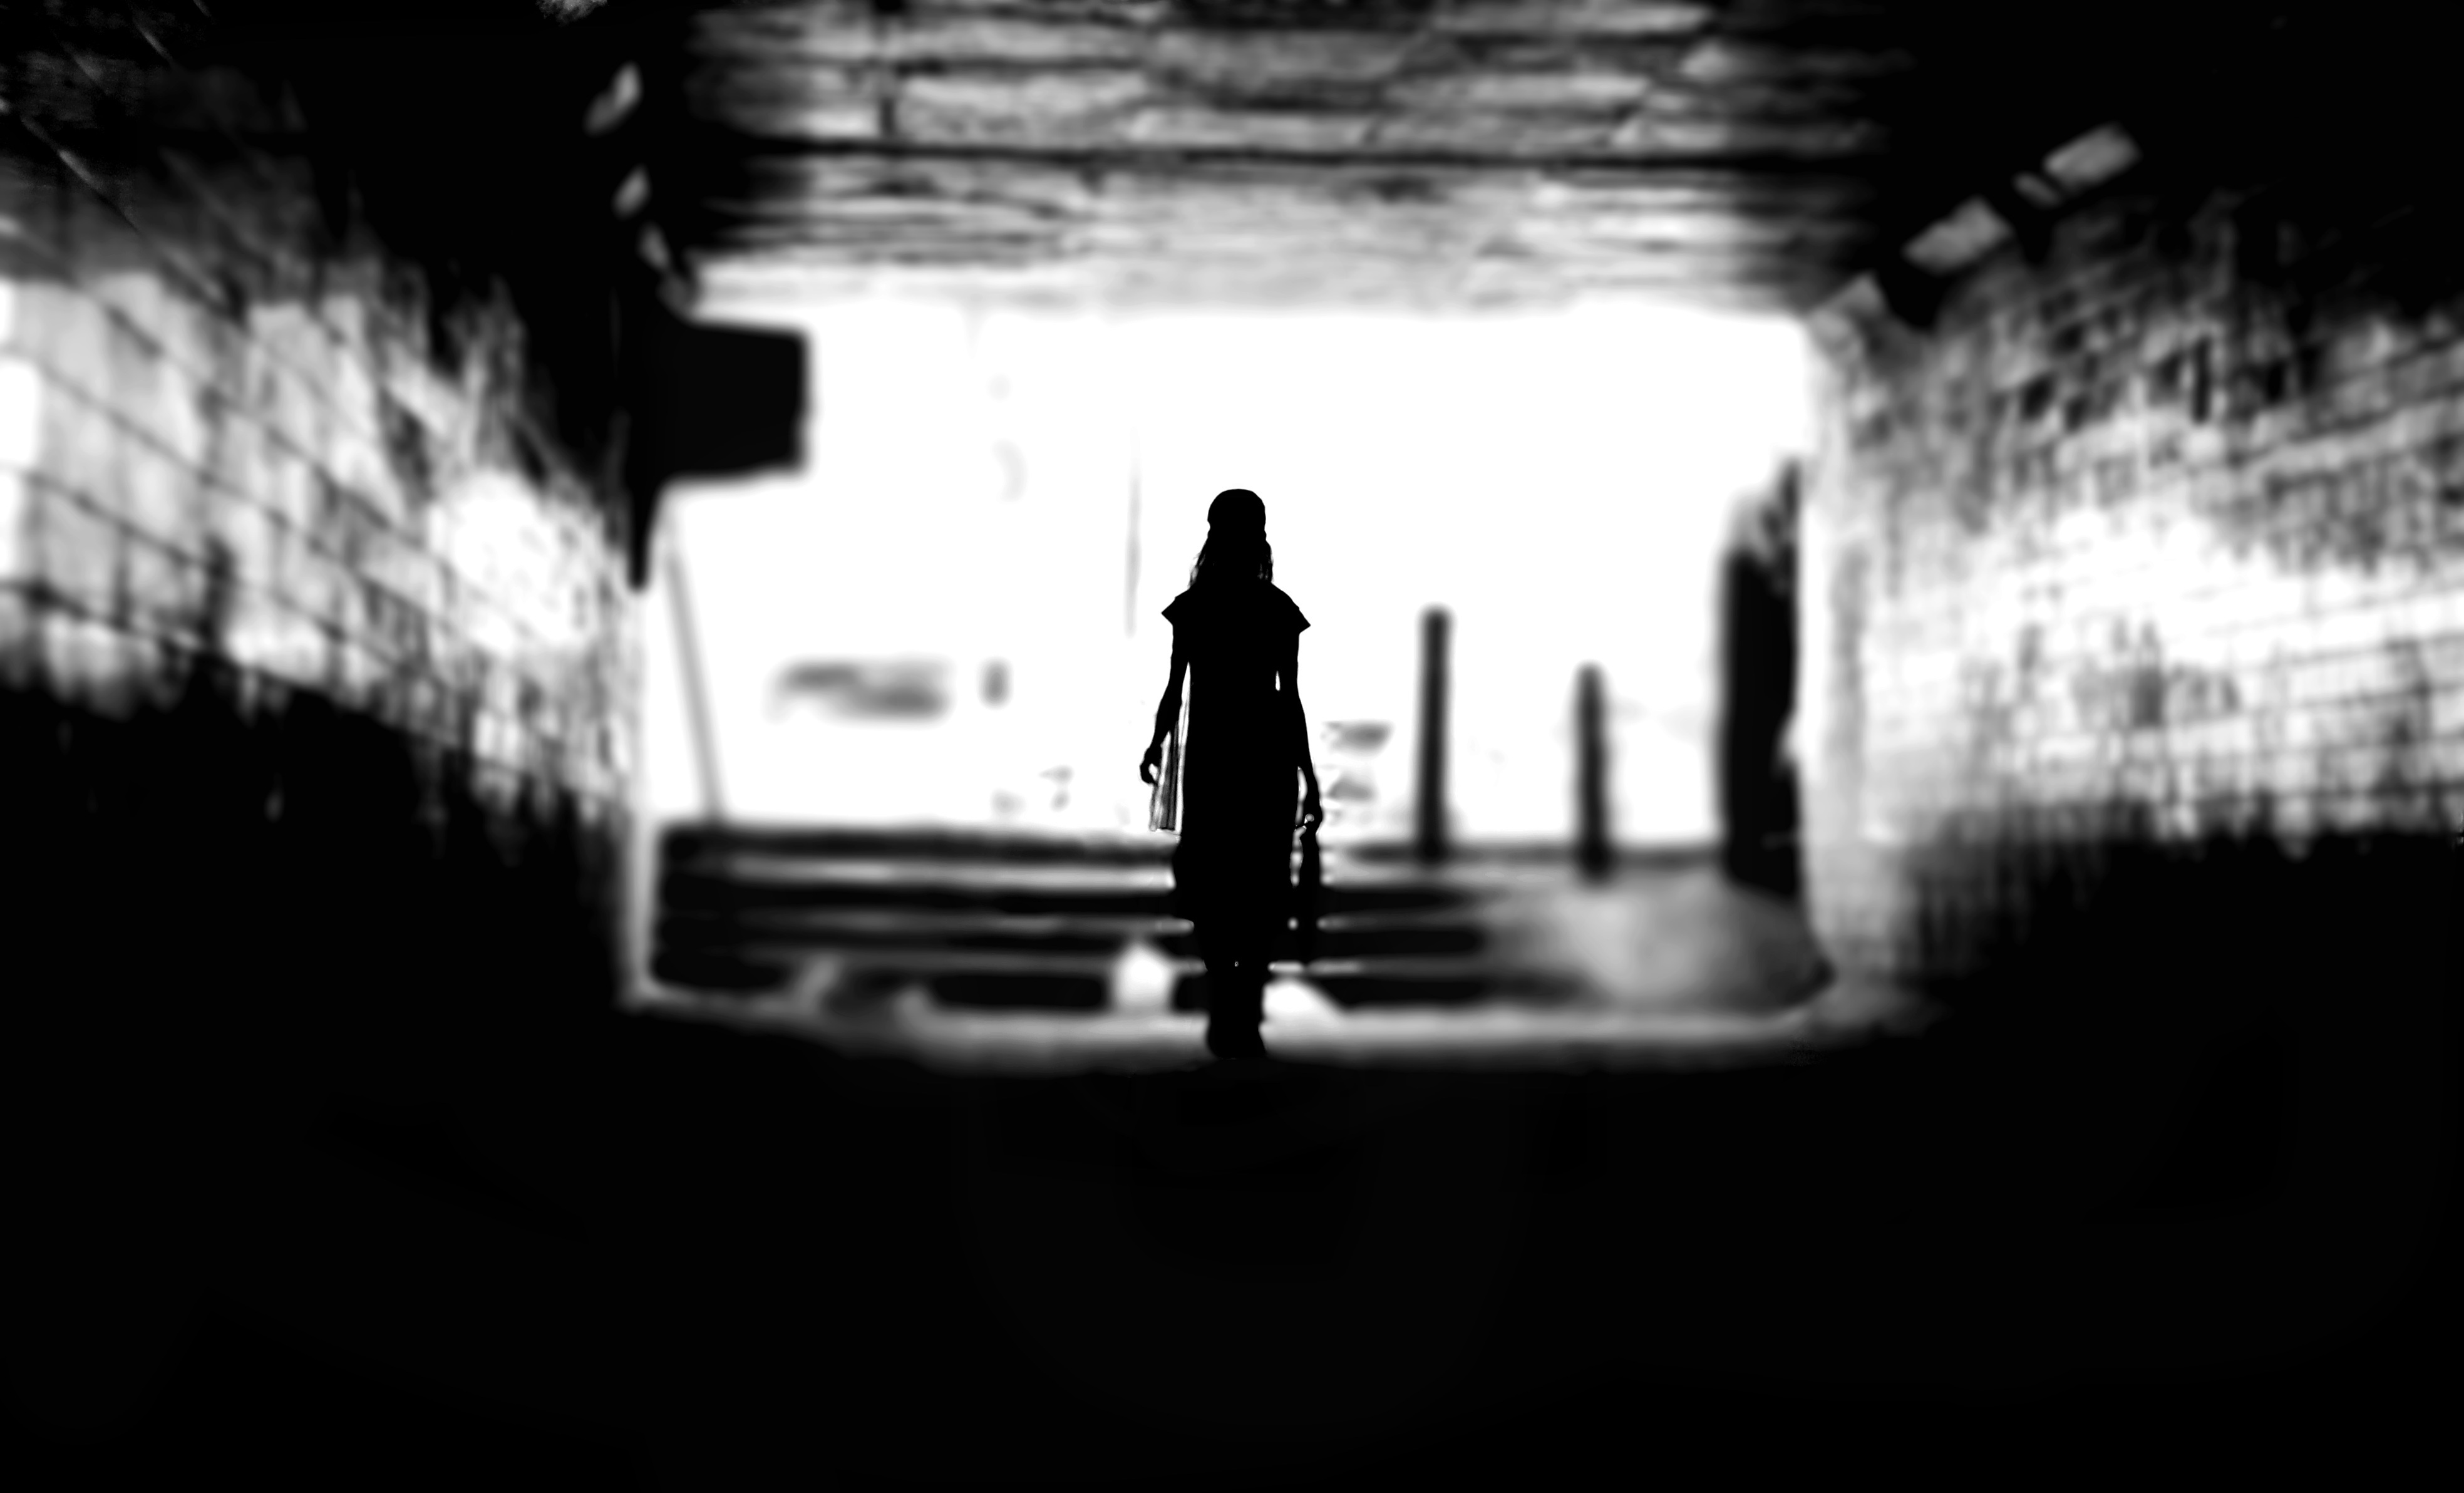
silhouette, person, black and white, woman, photography, darkness, monochrome, lady, monochrome photography, film noir